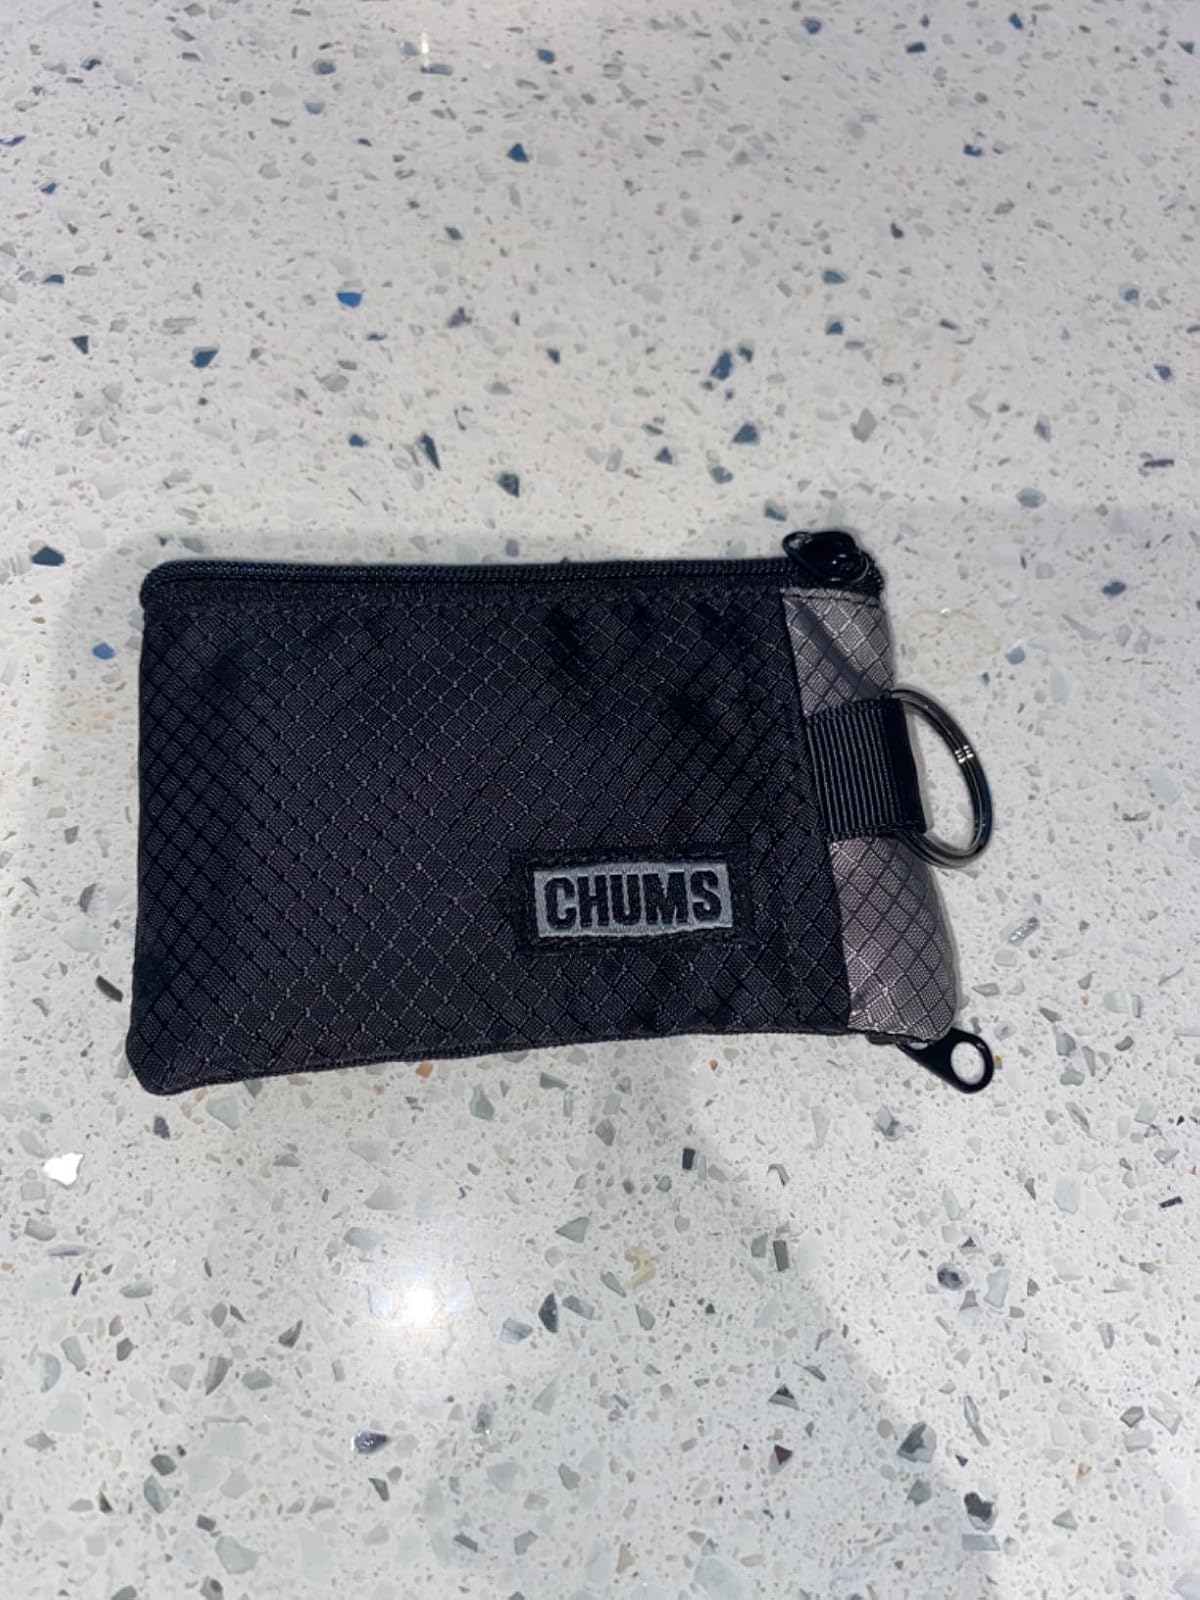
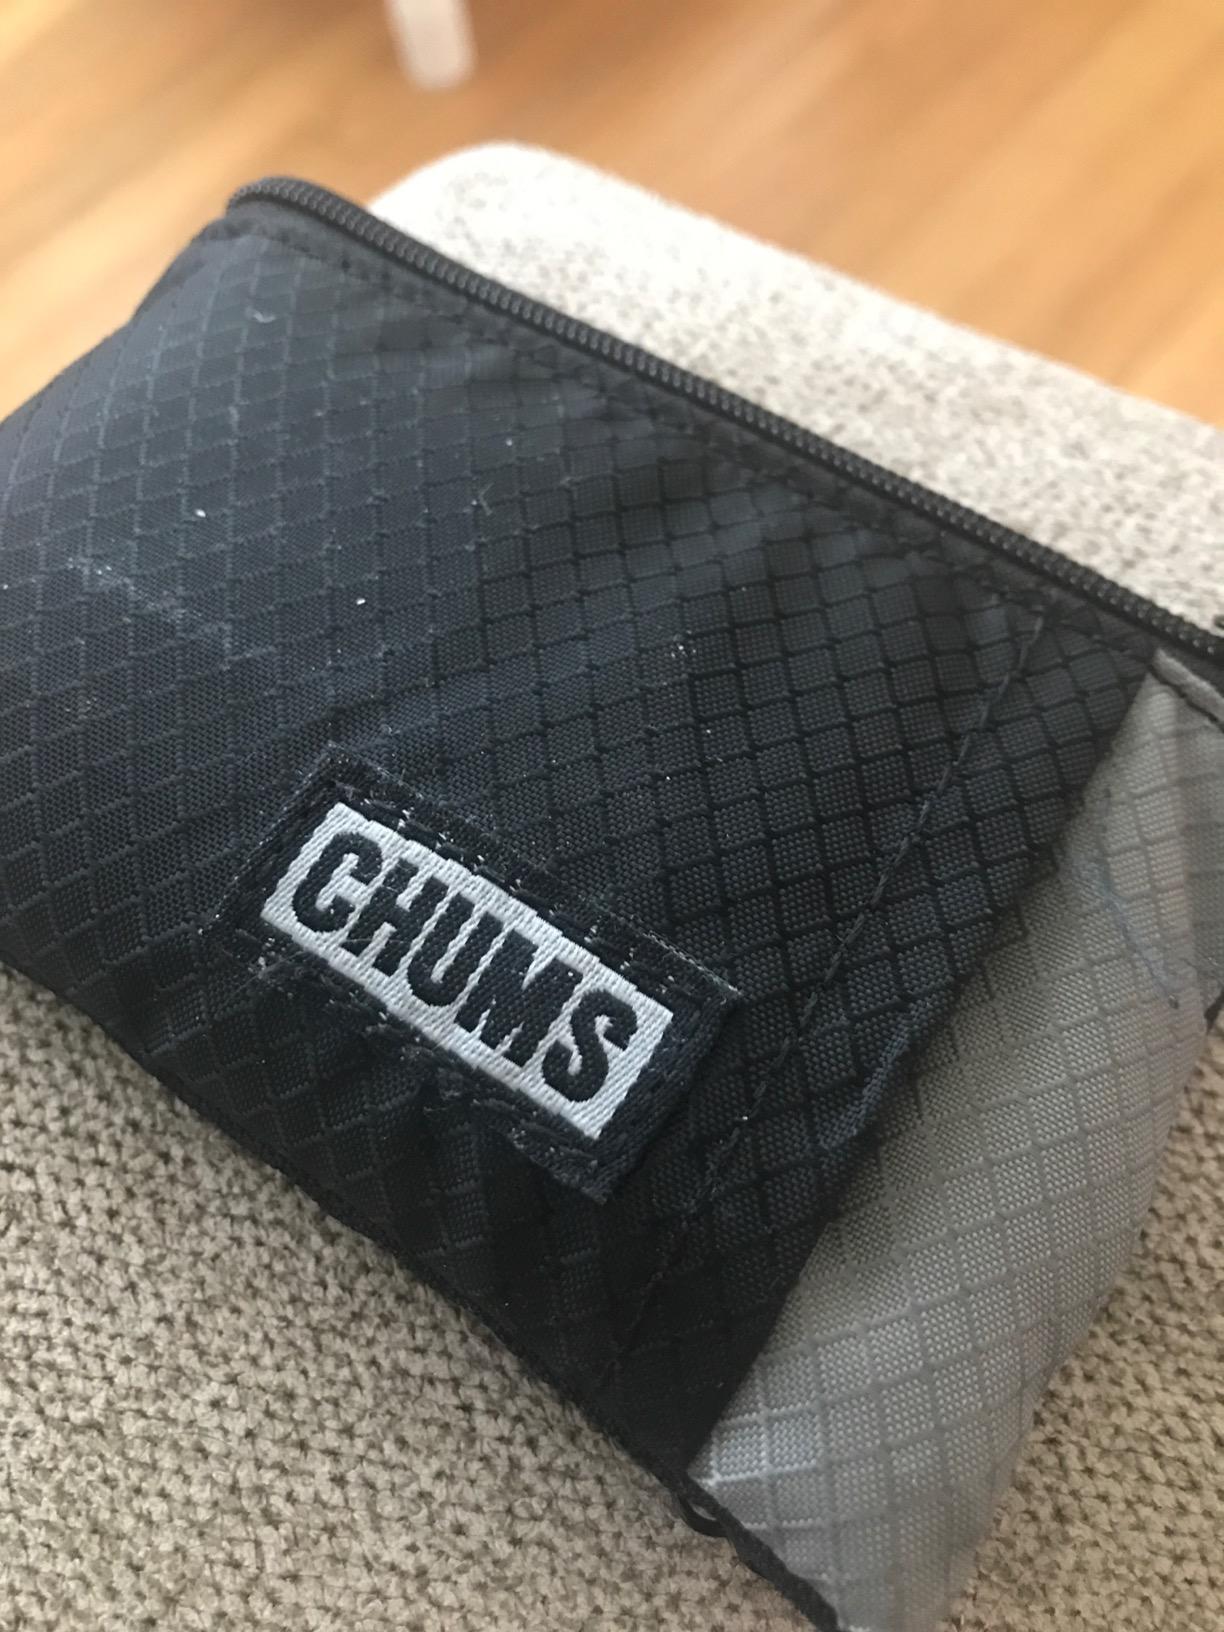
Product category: accessories_wallet
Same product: yes